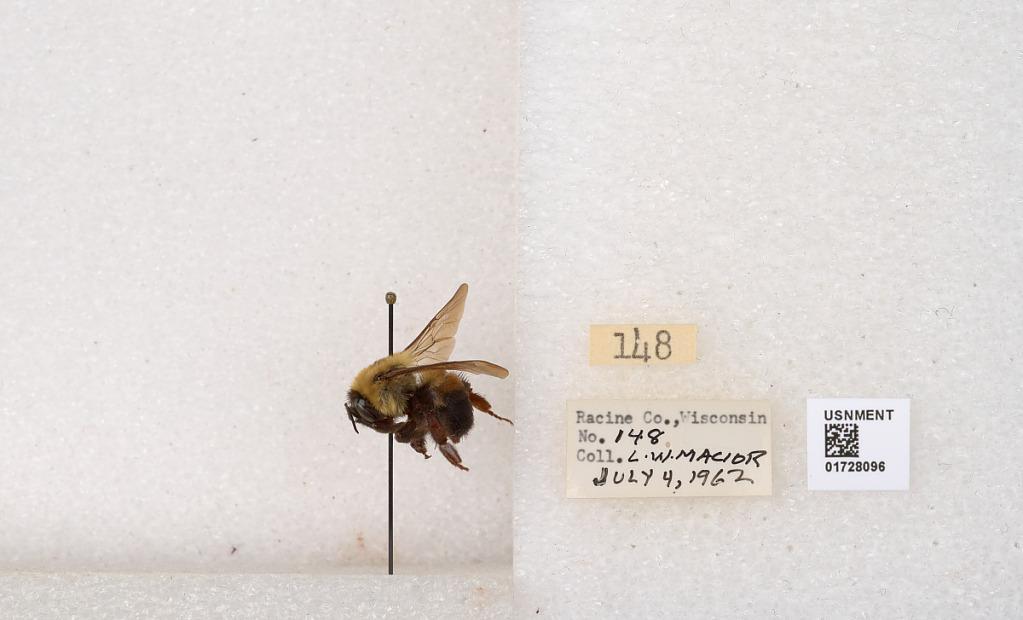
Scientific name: Bombus (Separatobombus) griseocollis (De Geer)
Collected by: L. Macior
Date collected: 1962-7-4
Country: United States
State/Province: Wisconsin
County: Racine
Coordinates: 42.7299, -87.8123